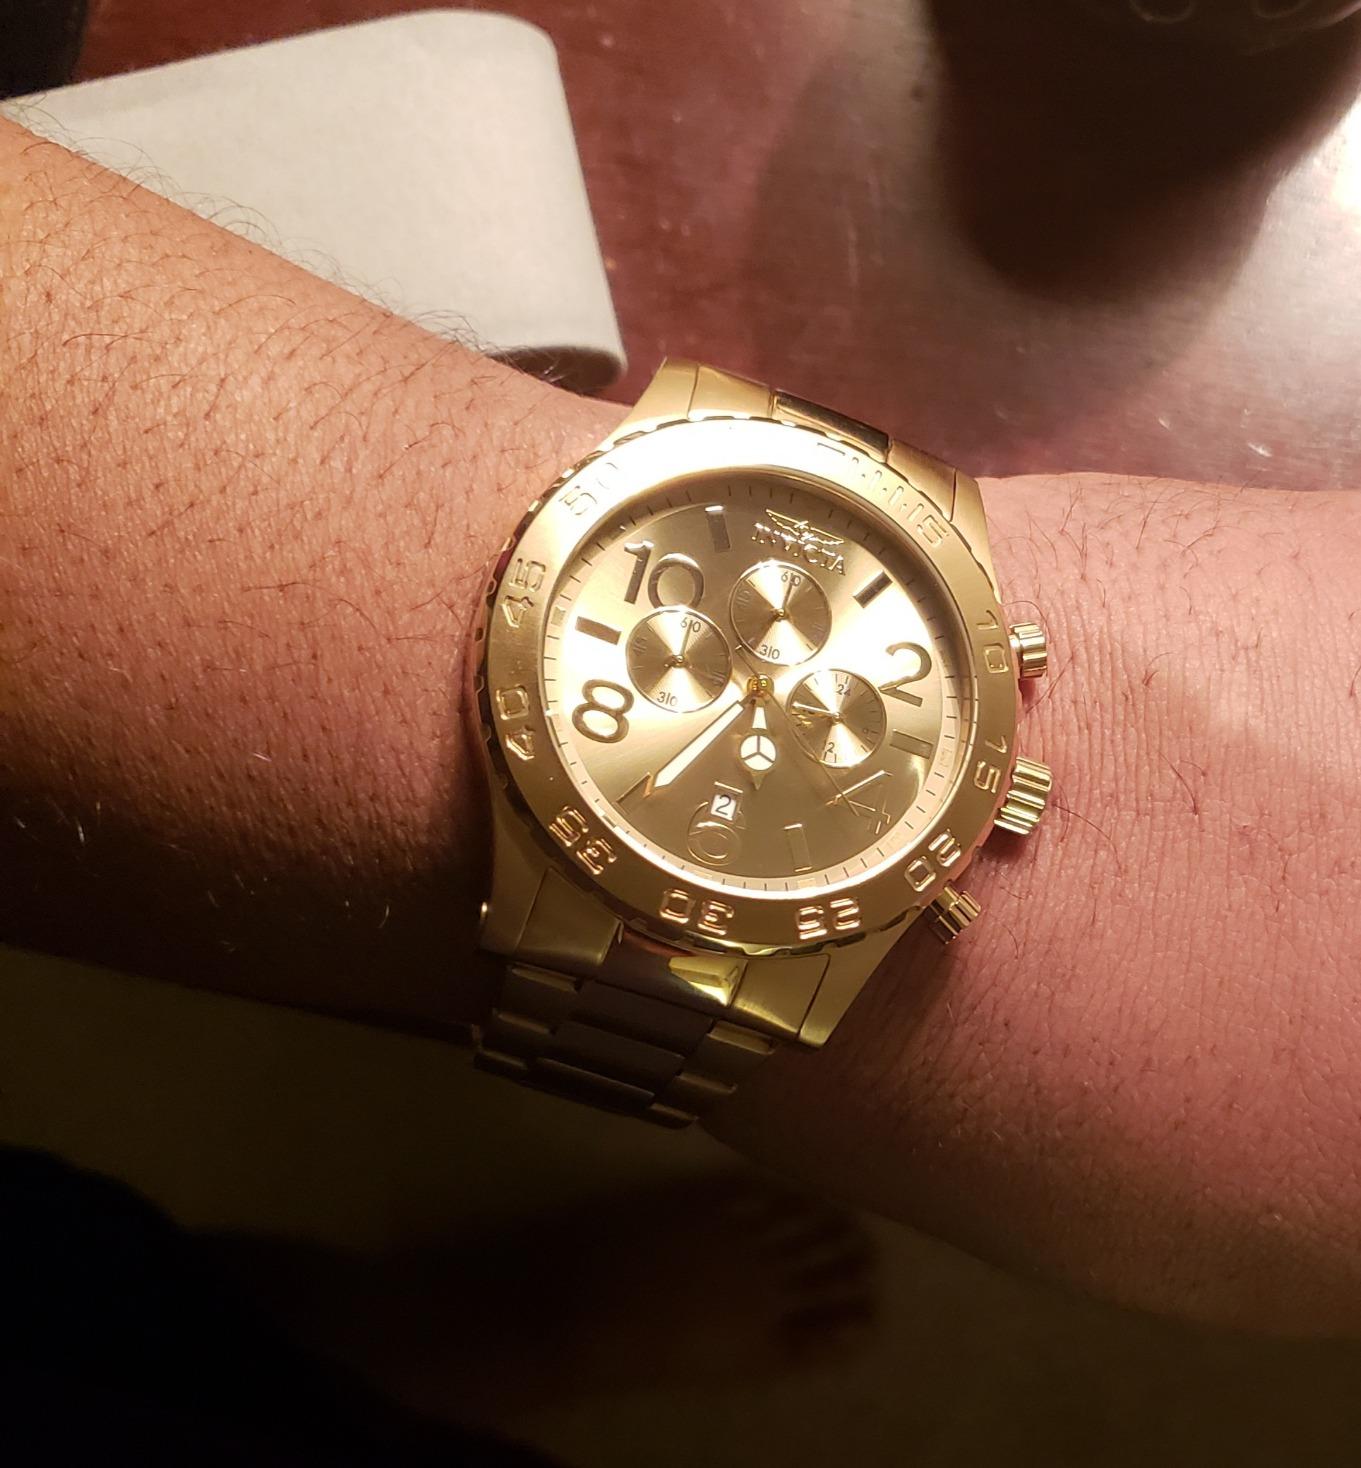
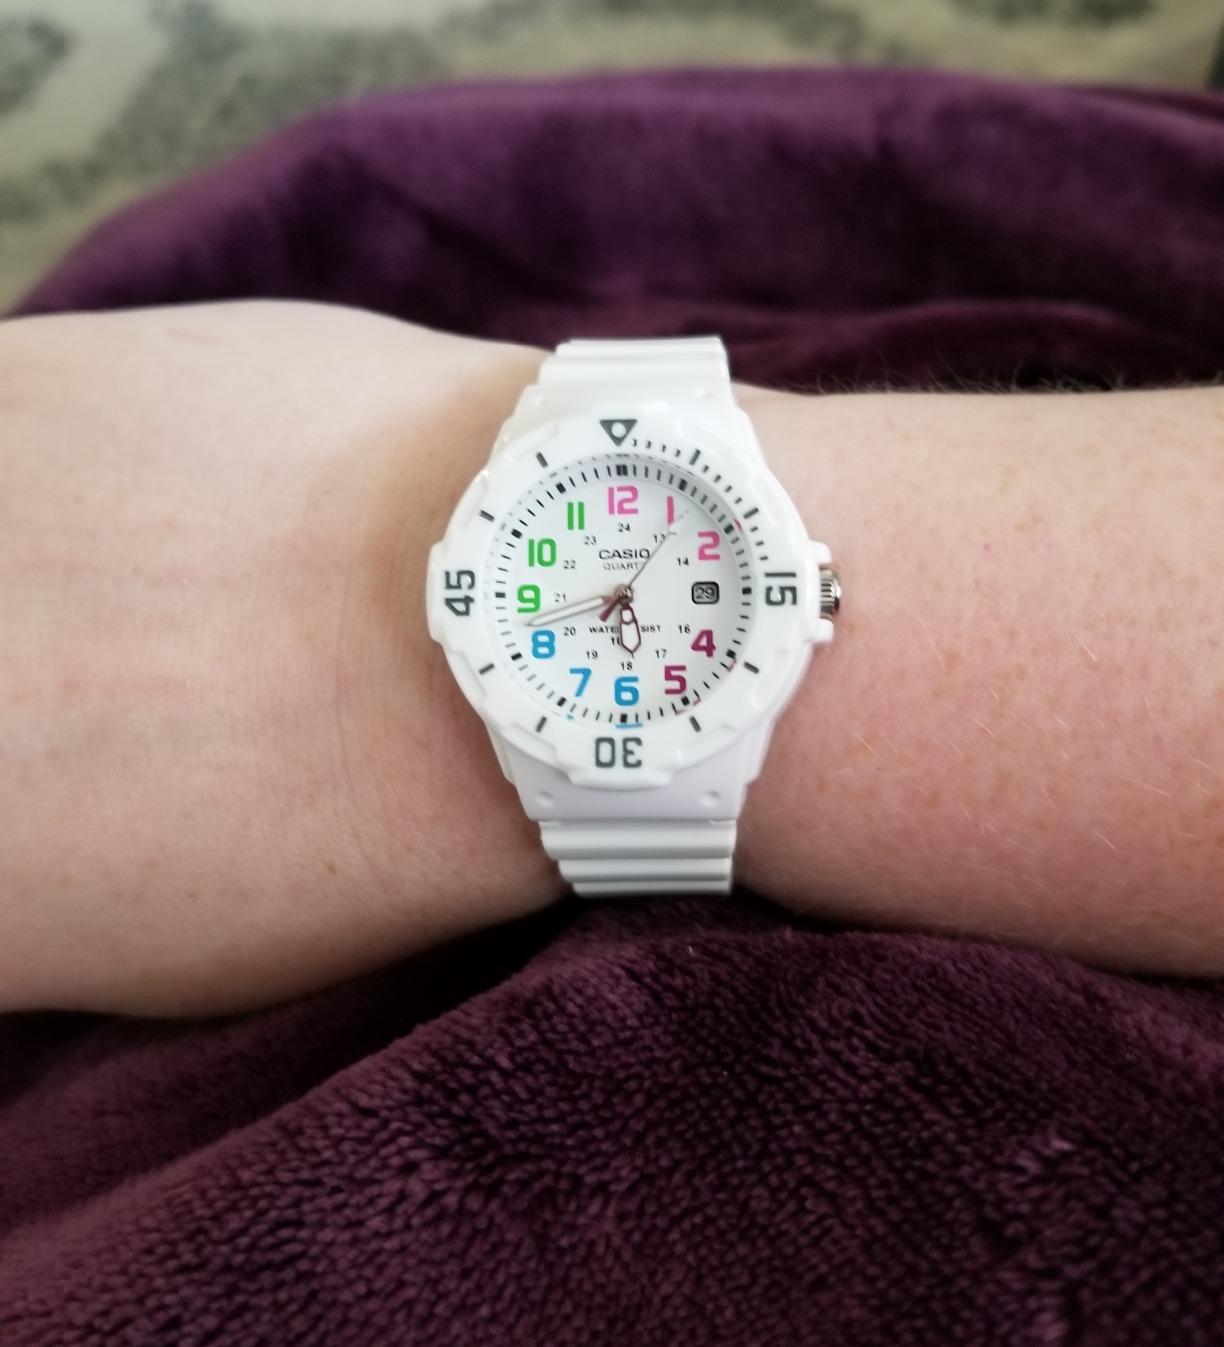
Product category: accessories_watch
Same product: no